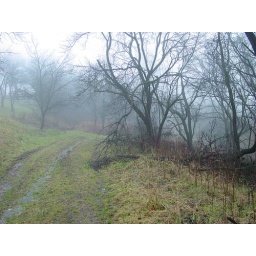
The road towards my Grandad's house in Slovakia